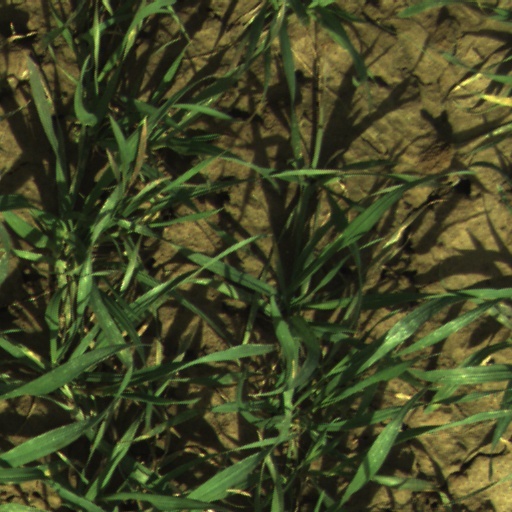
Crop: wheat